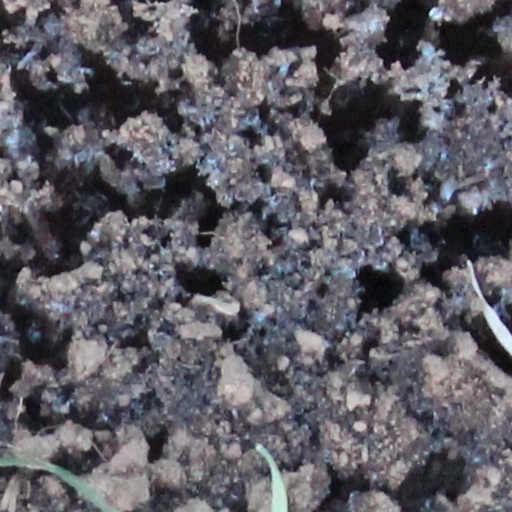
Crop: wheat